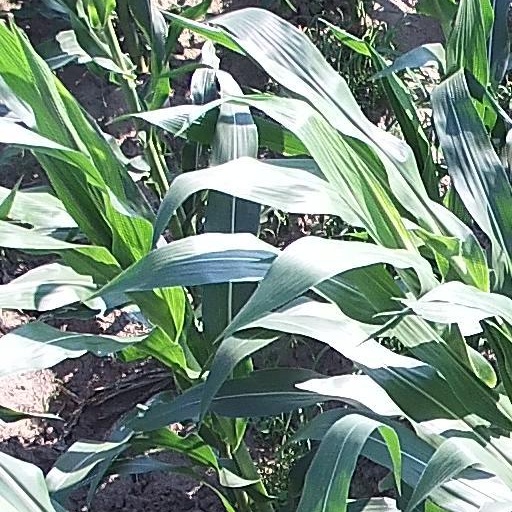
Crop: maize; corn